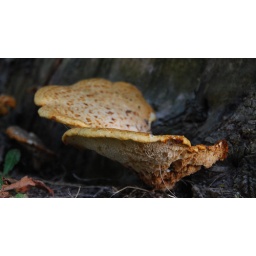
At the base of an old tree I pass on my way to the train in Lisle.